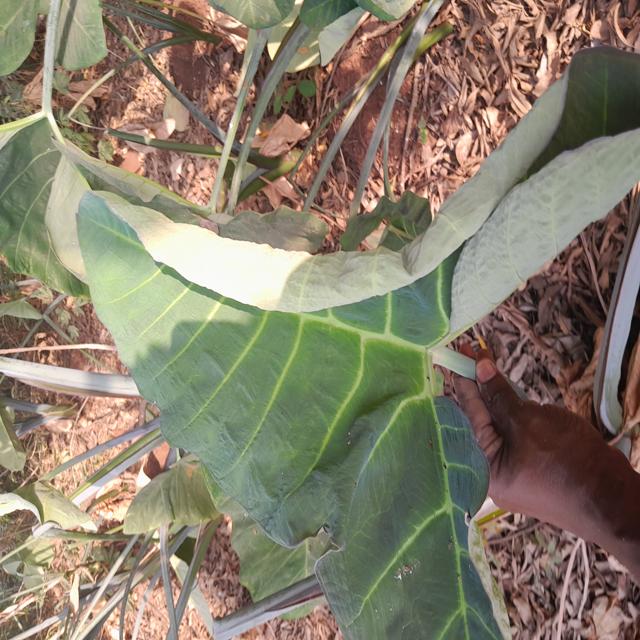
Label: Healthy